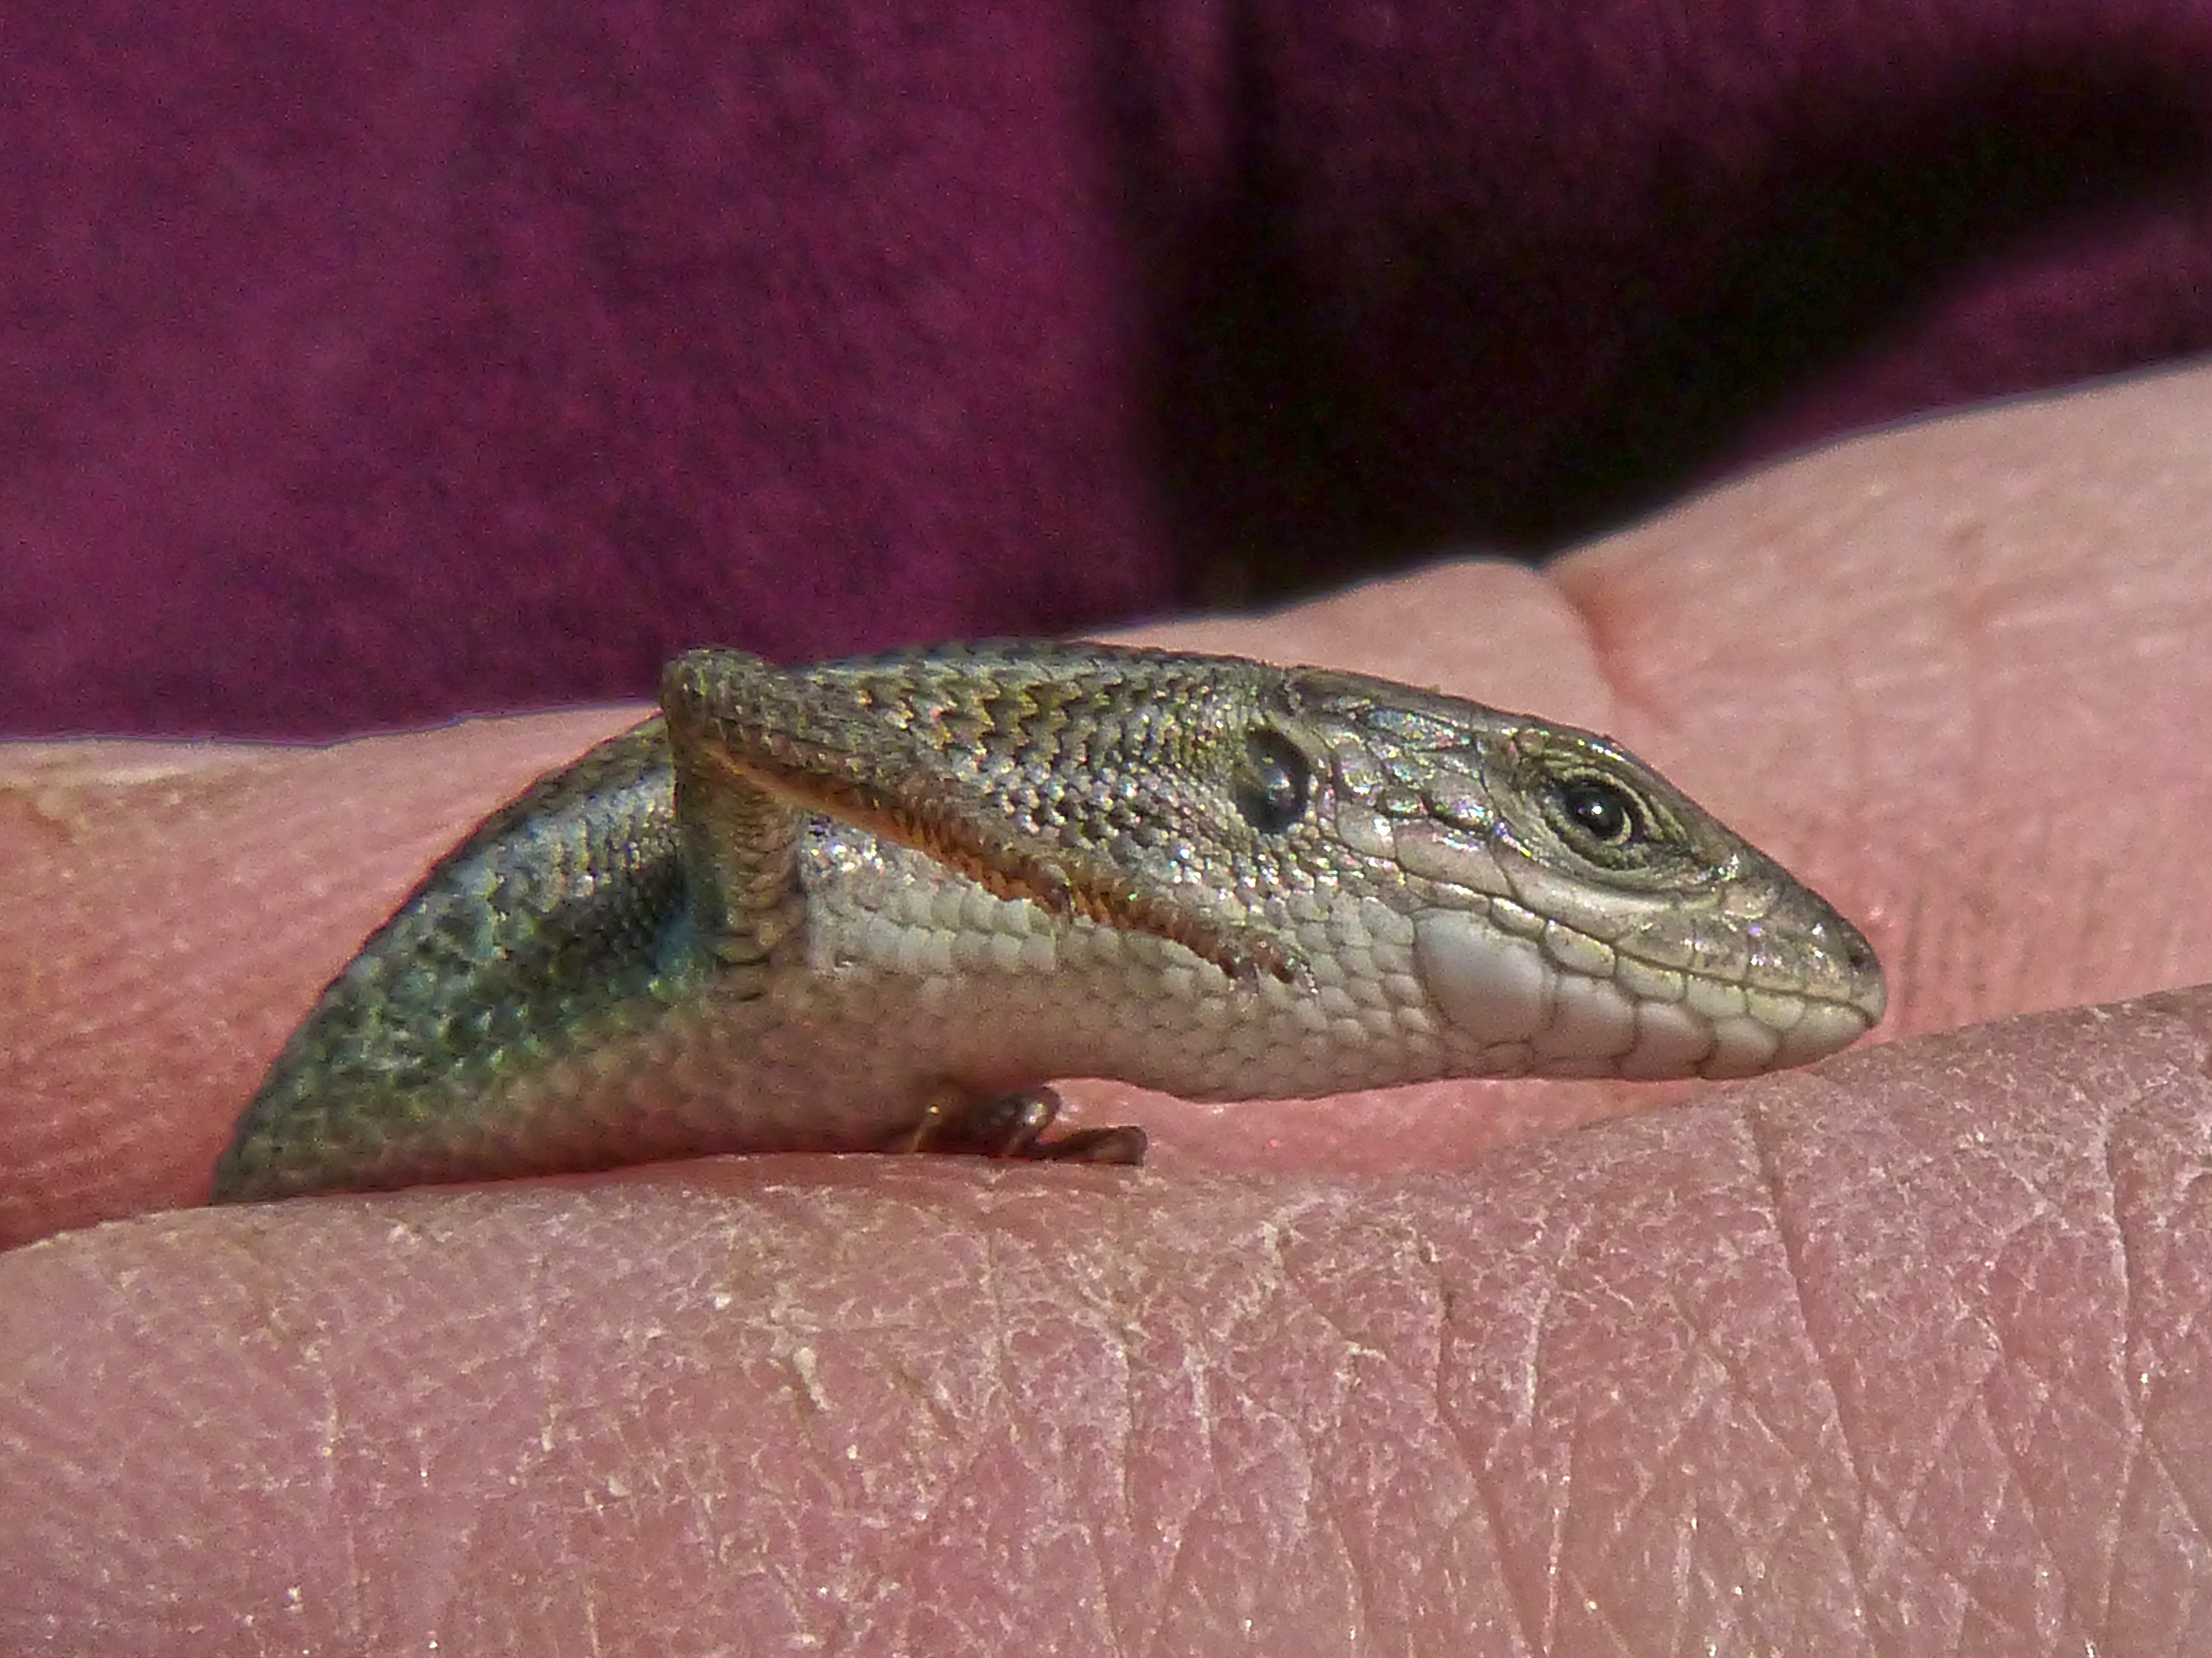
texture, reptile, fauna, lizard, vertebrate, detail, scales, sargantana, agamidae, scaled reptile